USS Maine Mast Memorial

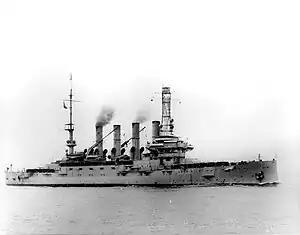
The USS "North Carolina", which carried the dead of the "Maine" home to the United States in 1899

In August 1911, President Taft learned that the collier "Leonidas" might be carrying the "Maine" dead home to the United States. Believing that this would dishonor the dead, Taft ordered the U.S. Navy to send a battleship to Cuba provide transport instead. Taft also directed the Corps of Engineers to assign an officer to oversee the bodies while in transport. Major George LeRoy Irwin was assigned this duty on August 28.